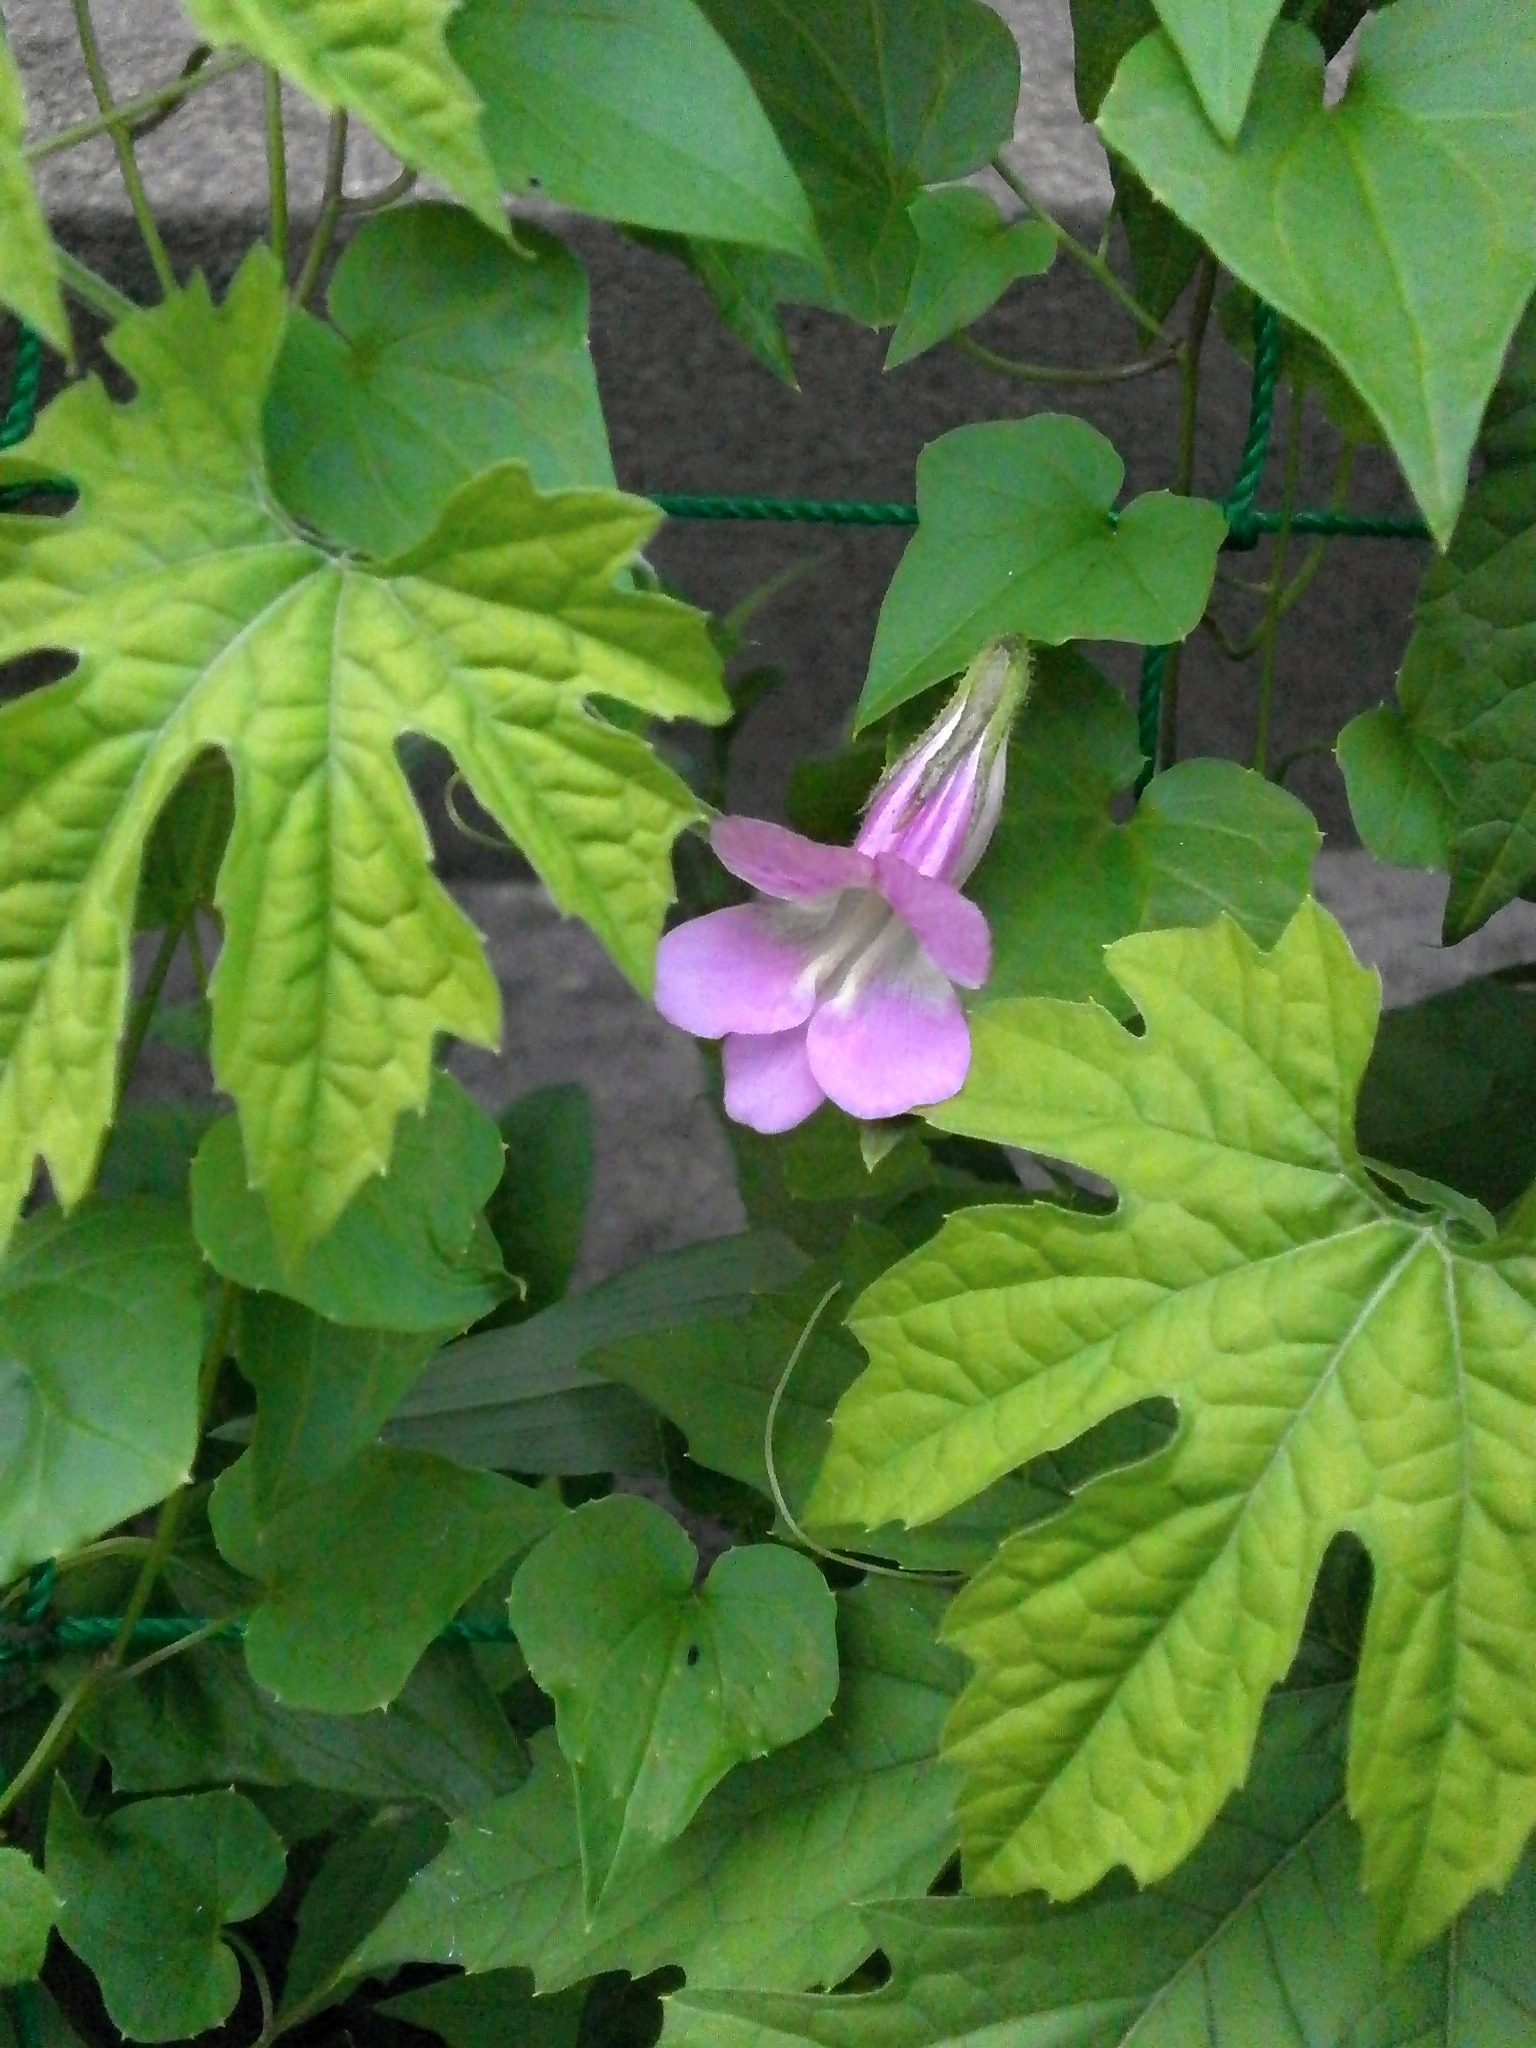
plant, leaf, flower, botany, garden, flora, wildflower, scrophulariaceae, pink flower, plantaginaceae, summer flowers, the vine, flowering plant, annual plant, land plant, green curtain, asarina